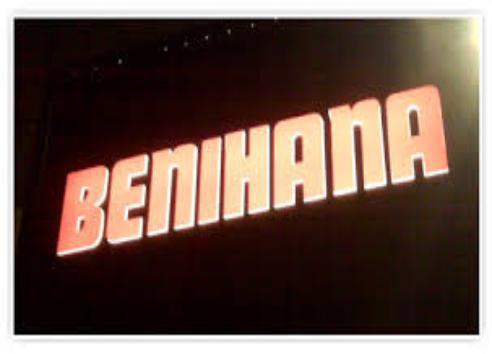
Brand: Benihana
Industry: Food